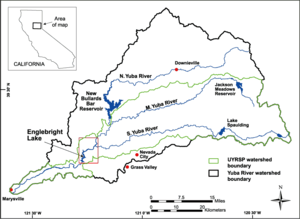
La rivière Yuba est un affluent de la rivière Feather dans la vallée de Sacramento aux États-Unis en Californie. C'est l'une des branches les plus importantes de la rivière Feather fournissant près d'un tiers de son débit. Sa portion principale couvre 60 km de long, alors qu'elle provient initialement des branches nord, centrale et sud ; la confluence des deux premières est considérée comme le début véritable de la rivière Yuba. Elle draine environ 1 339 km² des pentes ouest de la chaine de montagnes de la Sierra Nevada ainsi qu'une petite portion de la vallée de Sacramento.